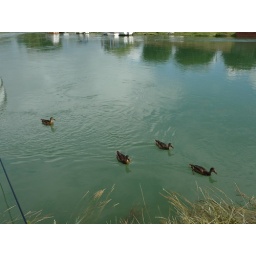
Arundel - duck family in the river